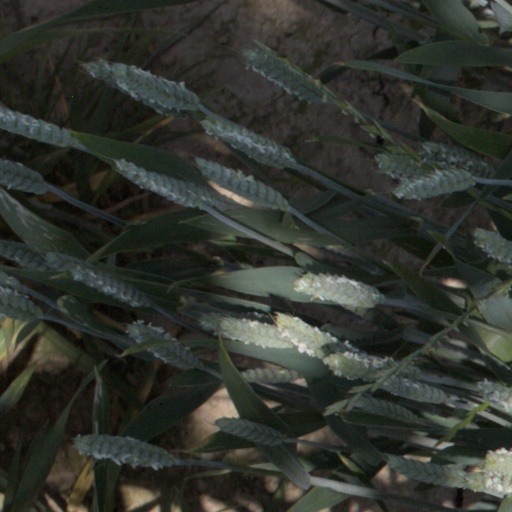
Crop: wheat